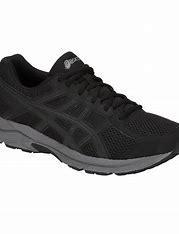
Brand: Asics
Model: Gel Contend 4